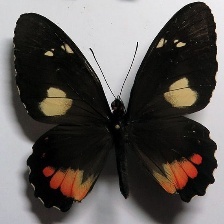
Species: GREEN CELLED CATTLEHEART